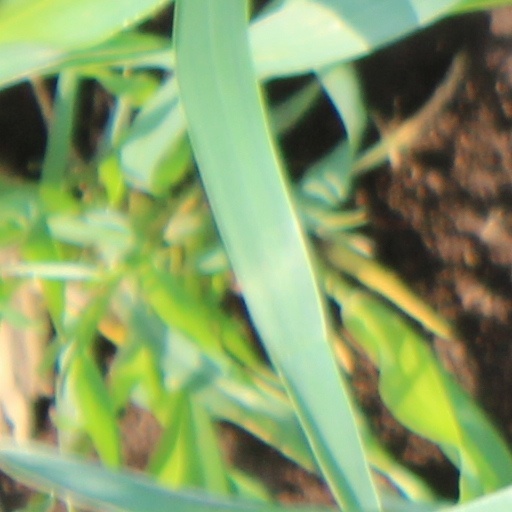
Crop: wheat